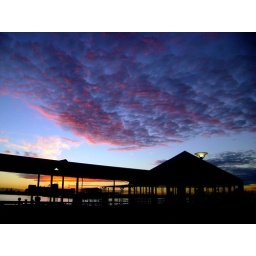
View from BWP (blue water pizza) Queens warf table near the end off wharf